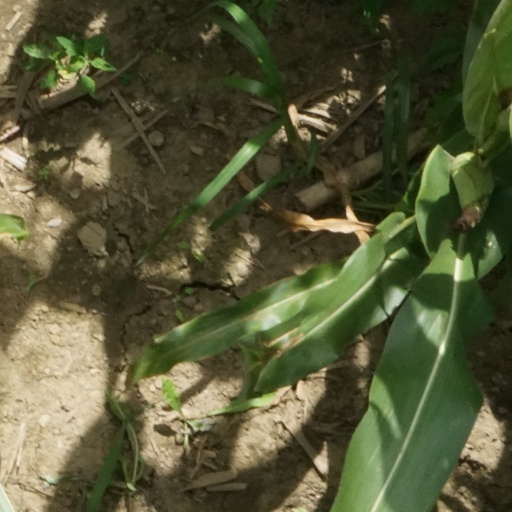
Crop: maize; corn